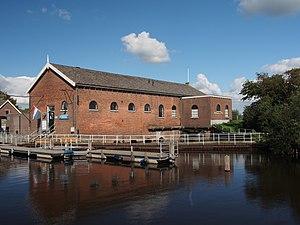
Kinderdijk est un village néerlandais, rattaché à la commune de Molenlanden, au sein de la région naturelle de l'Alblasserwaard. Situé à environ 15 km à l'est de Rotterdam, le village se trouve dans un polder, au confluent de deux rivières, la Lek et la Noord. Au 1ᵉʳ janvier 2012, la population du village s'élevait à 830 habitants.